Cirebon City Hall

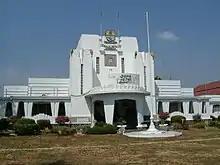
Front facade of Cirebon Town Hall

Cirebon City Hall (Indonesian Balai Kota Cirebon) is a city hall in Cirebon City, West Java, Indonesia. The building shows implementation of the Dutch Amsterdam School Style in the colonial Dutch East Indies, now Indonesia.